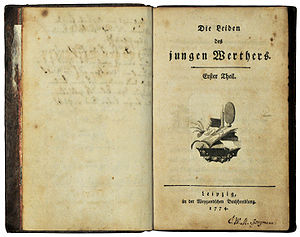
Den unge Werthers lidelser
Goethe, Johann Wolfgang: Den unge Werthers lidelser. Første udgave 1774
Den unge Werthers lidelser er en roman skrevet af den tyske digter og forfatter Johann Wolfgang von Goethe. Romanen var hans anden roman. Den udkom i 1774 og gjorde med ét Goethe berømt i hele Tyskland. Romanen var en af de bedste eksempler på Sturm und Drang-bevægelsen.